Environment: real
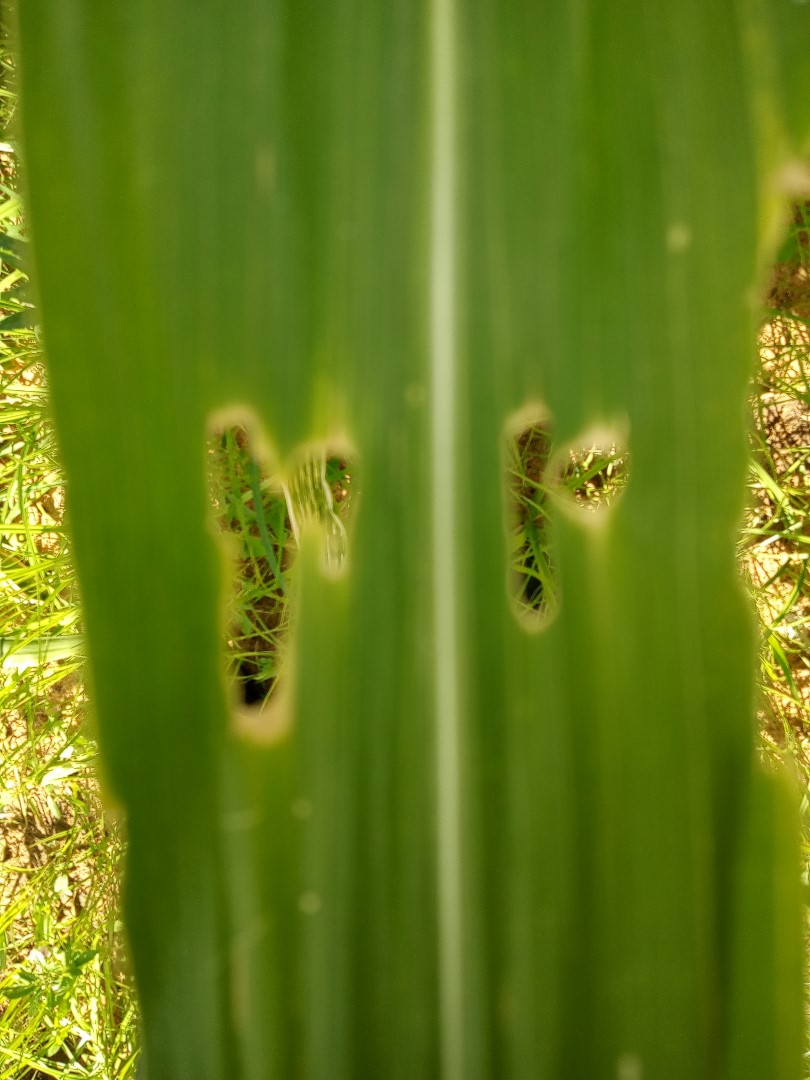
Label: fall_armyworm